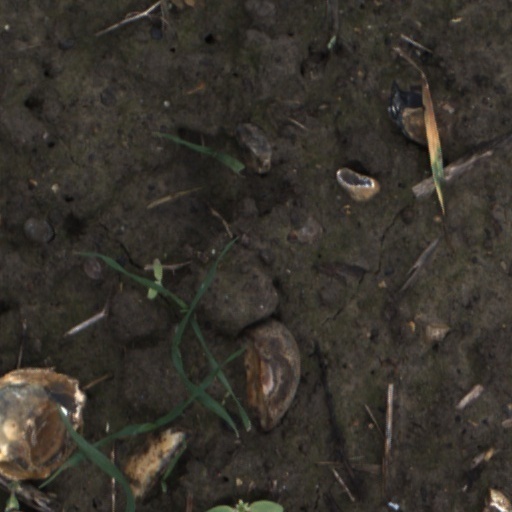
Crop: wheat